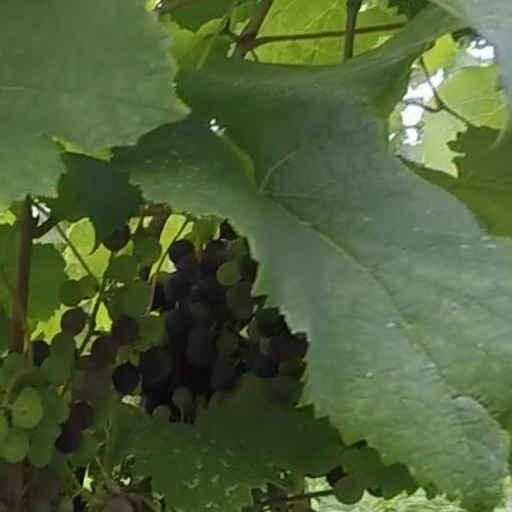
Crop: grape